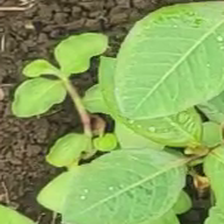
Weed species: Kena_(Commplina_benghalensio)